Mario Monge

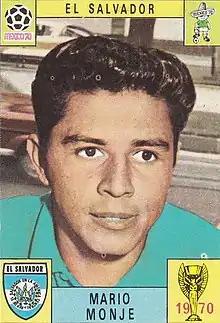
Monge in 1970

Mario Antonio Monge Paredes (born 27 November 1938) is a footballer from El Salvador who played as a forward.